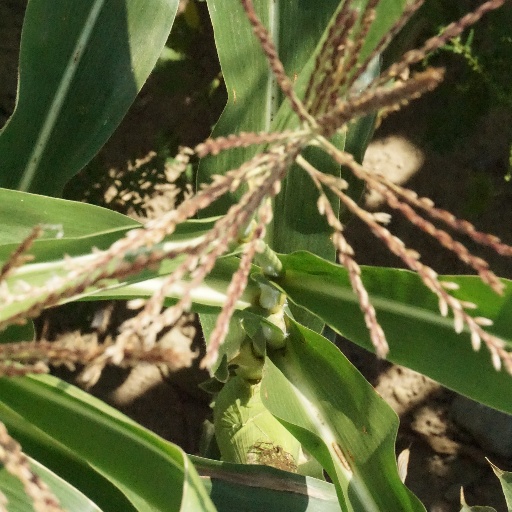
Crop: maize; corn